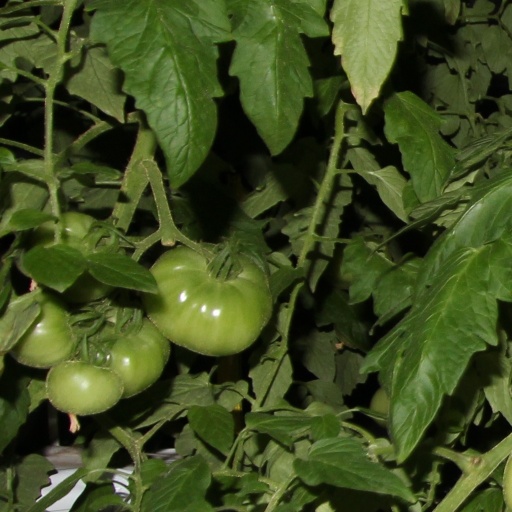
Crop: tomato